Moriz Winternitz

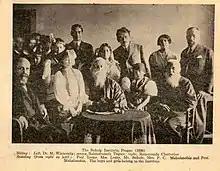
Winternitz (left) with Tagore and Mahalanobis, 1926

In 1899, attending the Oriental Congress in Rome, he proposed the establishment of a society dedicated to studying Sanskrit texts, and particularly noted the need for a new critical edition of the Hindu epic, the Mahabharata. In that same year, he went to Charles-Ferdinand University in Prague as "privatdozent" for Indology and general ethnology, and in 1902 was appointed to the professorship of Sanskrit (made vacant by the retirement of Ludwig) and of ethnology. The Winternitz family were friendly with Albert Einstein, when he was in Prague around 1911.